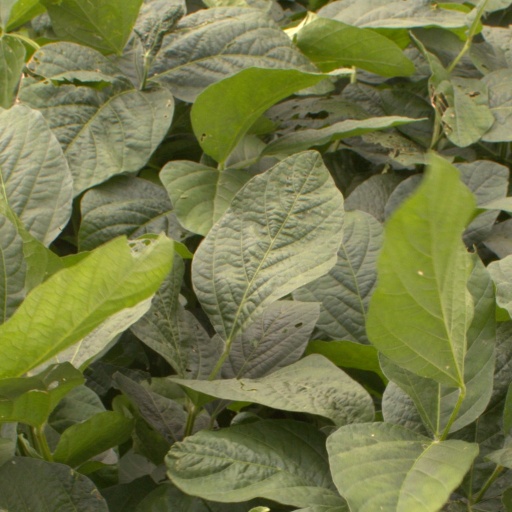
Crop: soybean